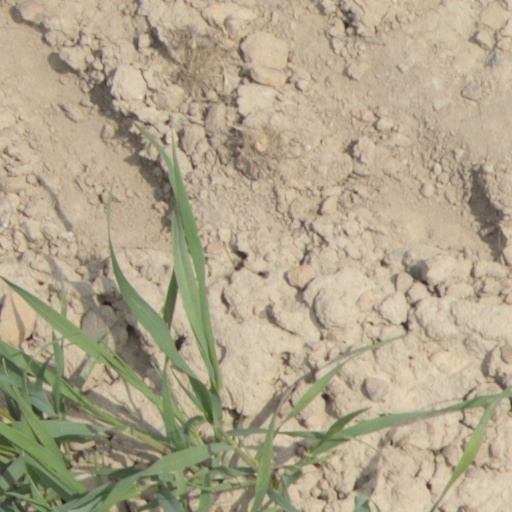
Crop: wheat